Bow (music)

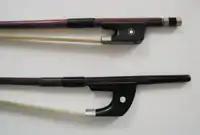
French (top) and German (bottom) double bass bows

Slightly different bows, varying in weight and length, are used for the violin, viola, cello, and double bass.